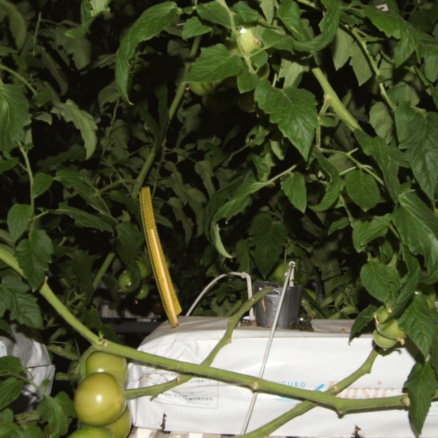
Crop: tomato